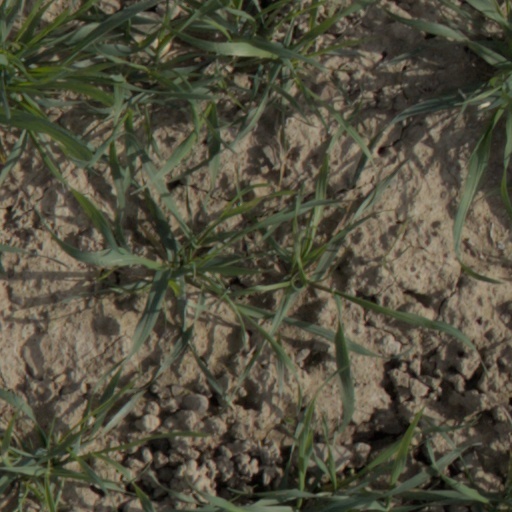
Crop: wheat